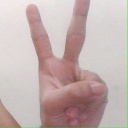
अक्षर: क